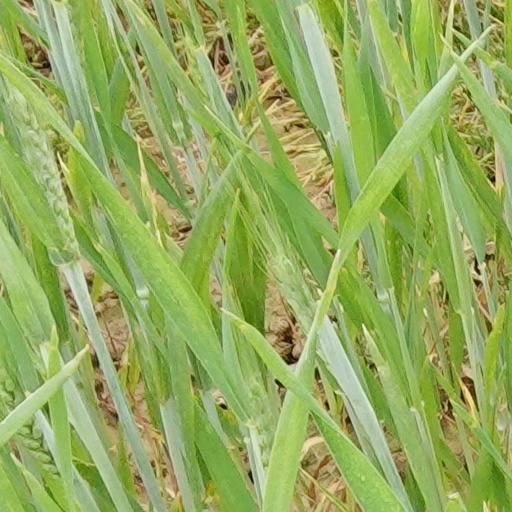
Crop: wheat